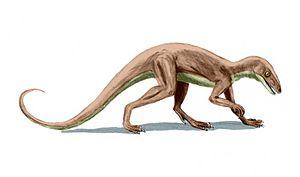
Lagosuchus est un genre éteint de petits archosaures de la famille également éteinte des lagosuchidés. Il a vécu en Argentine au cours du Trias moyen, il y a environ entre 242 et 235 Ma.
Le Ladinien est le deuxième étage géologique du Trias moyen, précédé par l'Anisien dans l'échelle des temps géologiques et suivi par le Carnien.